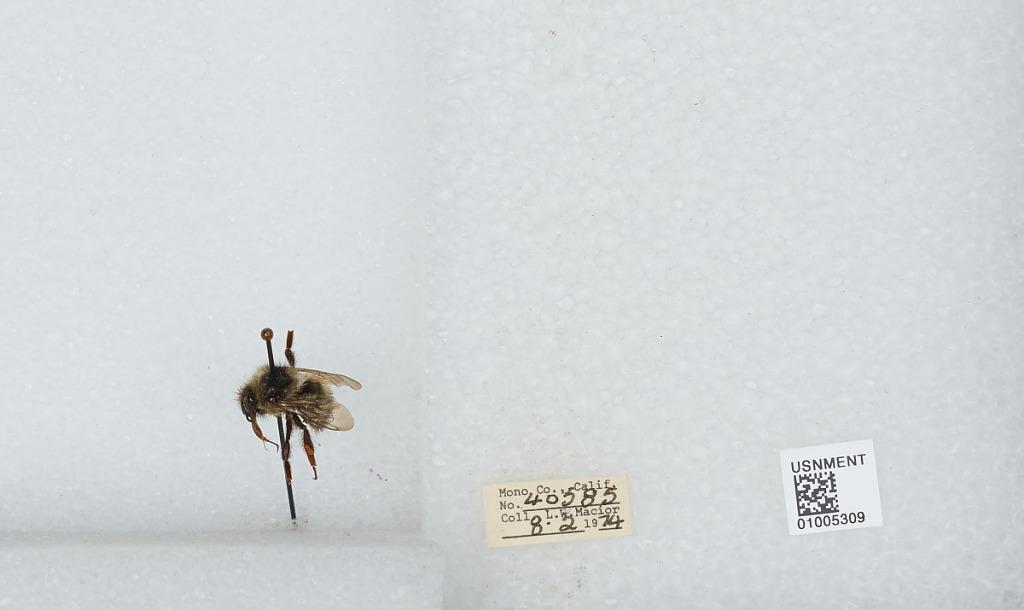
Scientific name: Bombus (Pyrobombus) flavifrons Cresson
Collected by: L. Macior
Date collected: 1974-8-2
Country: United States
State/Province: California
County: Mono
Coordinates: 37.92, -118.87